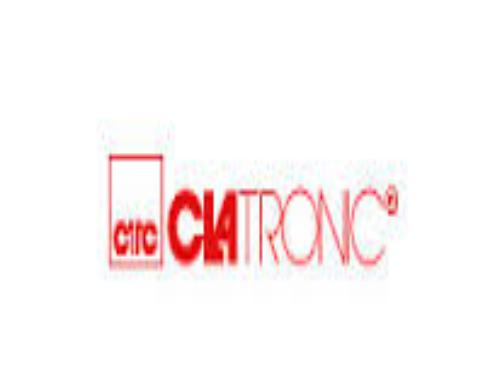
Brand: Clatronic
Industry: Electronic